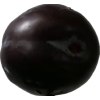
Label: plum